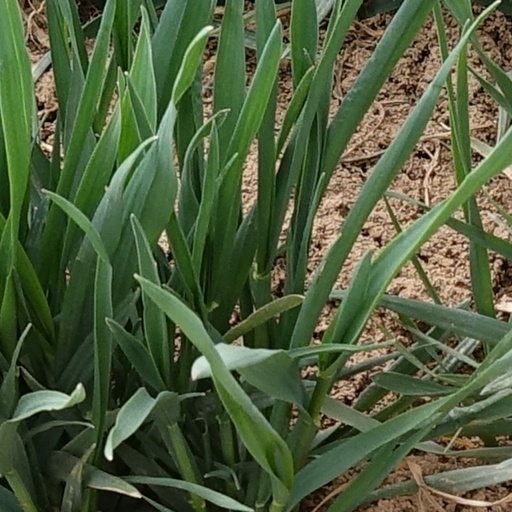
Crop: wheat